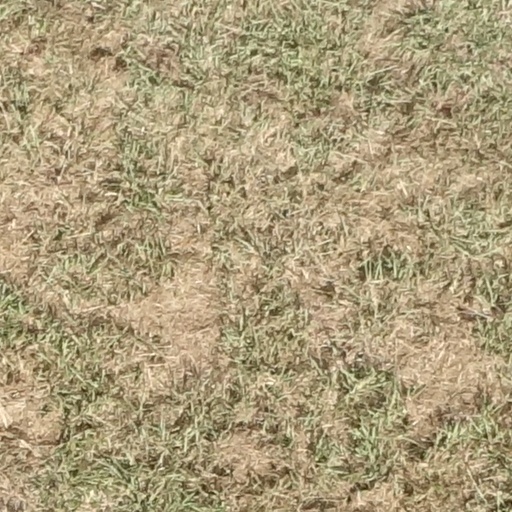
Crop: sorghum